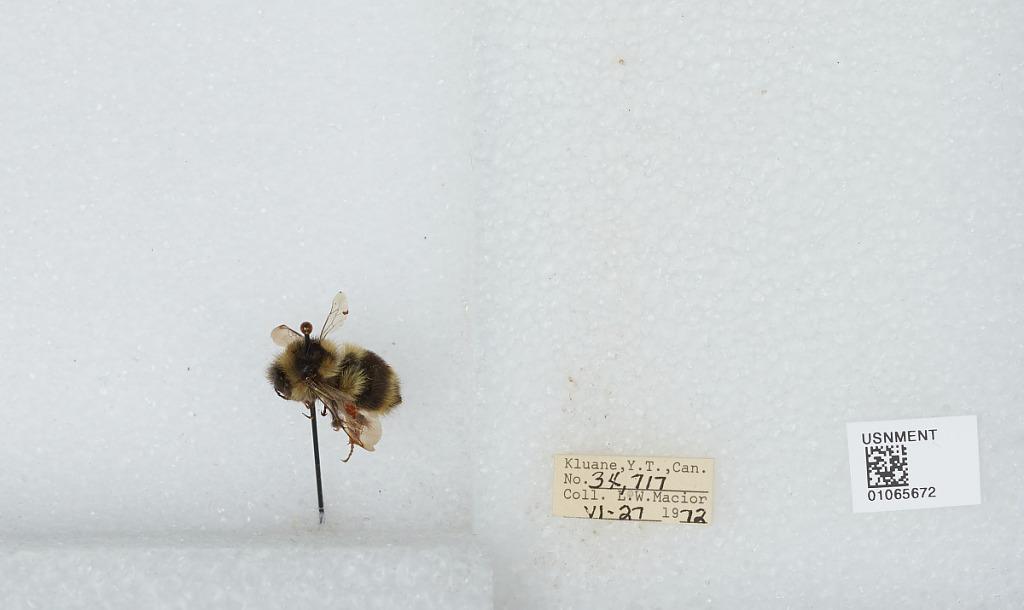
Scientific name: Bombus bifarius nearcticus
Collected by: L. Macior
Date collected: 1972-6-27
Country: Canada
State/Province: Yukon Territory
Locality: Kluane
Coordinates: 60.75, -139.5